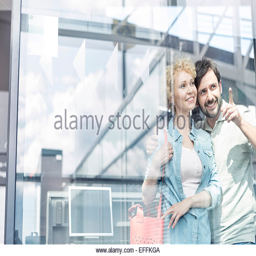
couple at the airport looking out of window